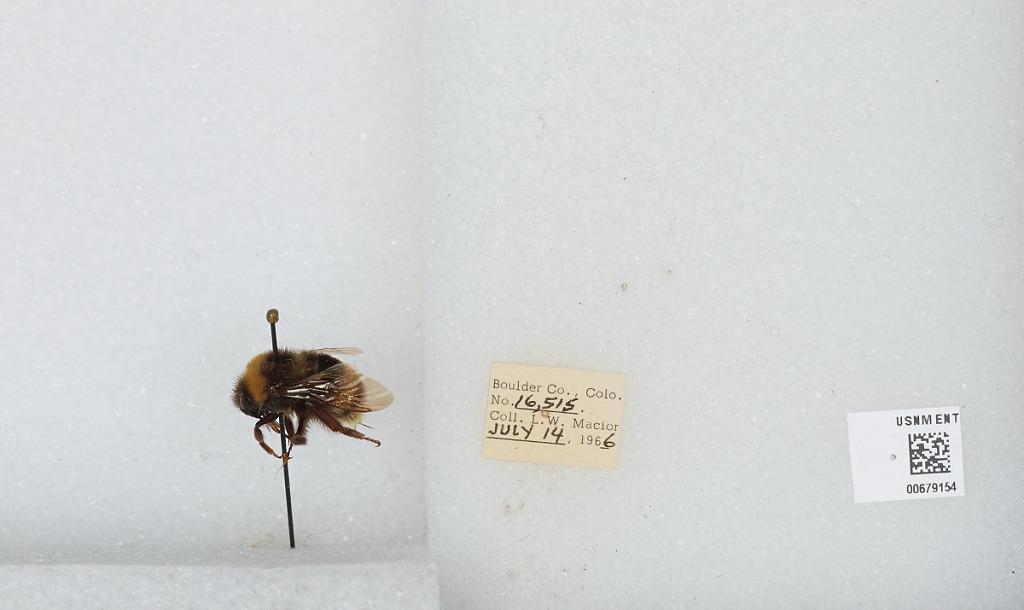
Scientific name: Bombus (Bombus) occidentalis Greene
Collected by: L. Macior
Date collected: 1966-7-14
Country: United States
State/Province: Colorado
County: Boulder
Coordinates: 40.0017, -105.308